Doctor blade

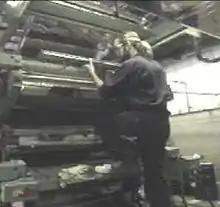
A technician installs a doctor blade for flexographic printing.

In printing, the doctor blade (from "ductor blade") removes the excess ink from the smooth non-engraved portions of the anilox roll and the land areas of the cell walls. Doctor blades are also used in other printing and coating processes, such as flexo and pad printing for the same function. It is believed that the name derives from the blades used in flatbed letterpress equipment for blades used to wipe ductor rolls, and "ductor" became doctor.